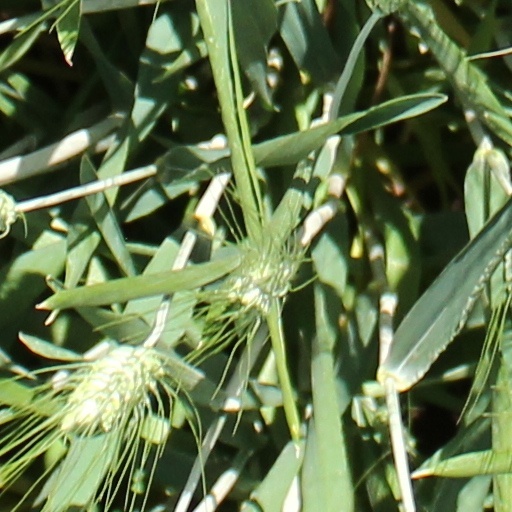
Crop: wheat